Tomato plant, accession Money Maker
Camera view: vertical (180 deg); turntable rotation: 300 degrees
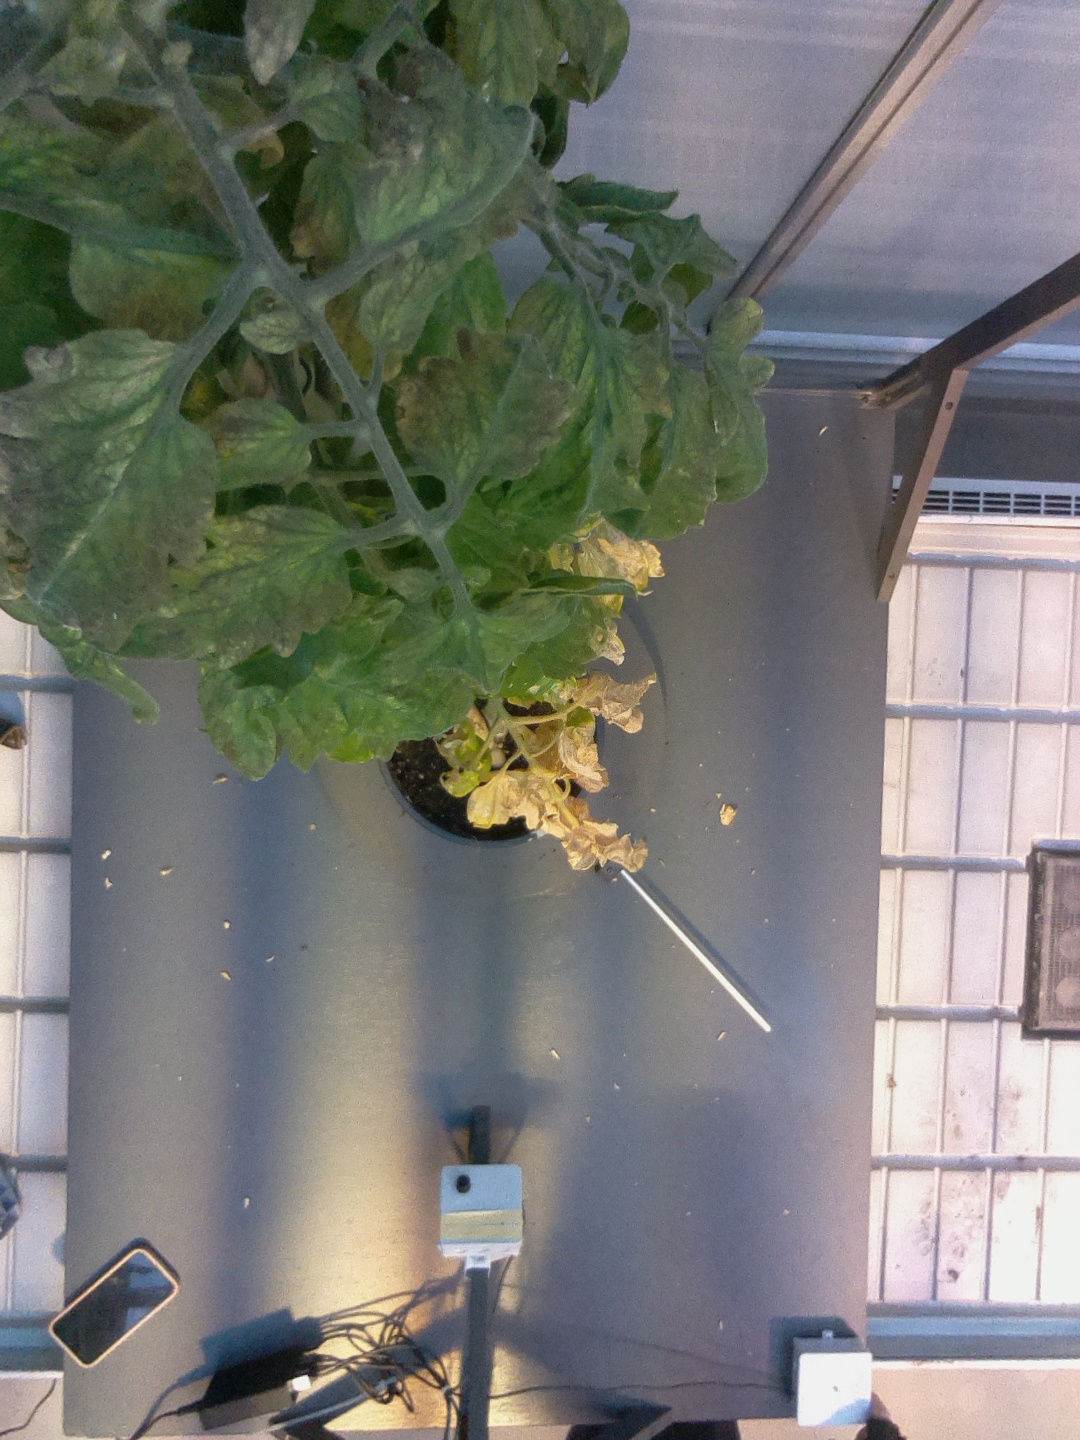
BBCH growth stage 81: 10%-20% of fruits show typical fully ripe color